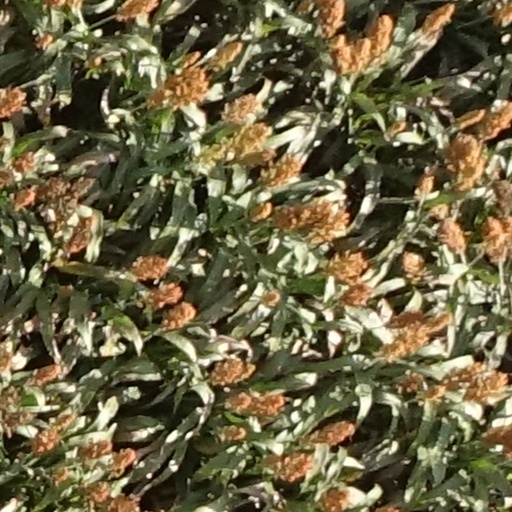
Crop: sorghum